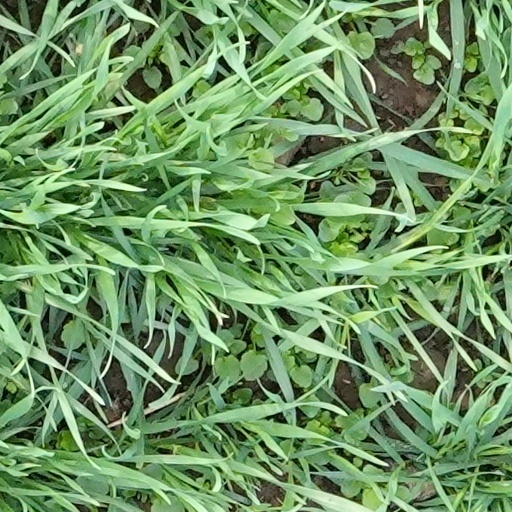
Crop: wheat